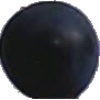
Label: blue_grape